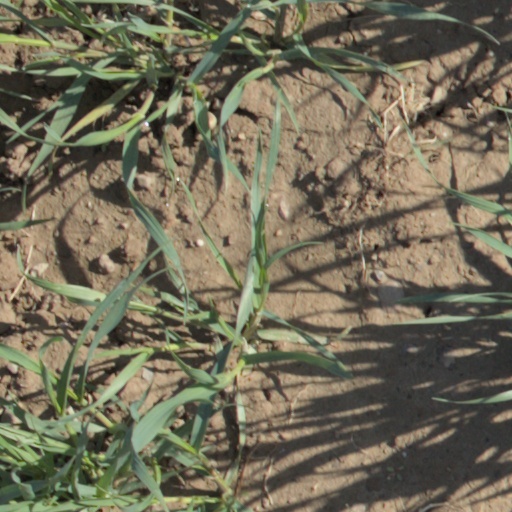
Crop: wheat